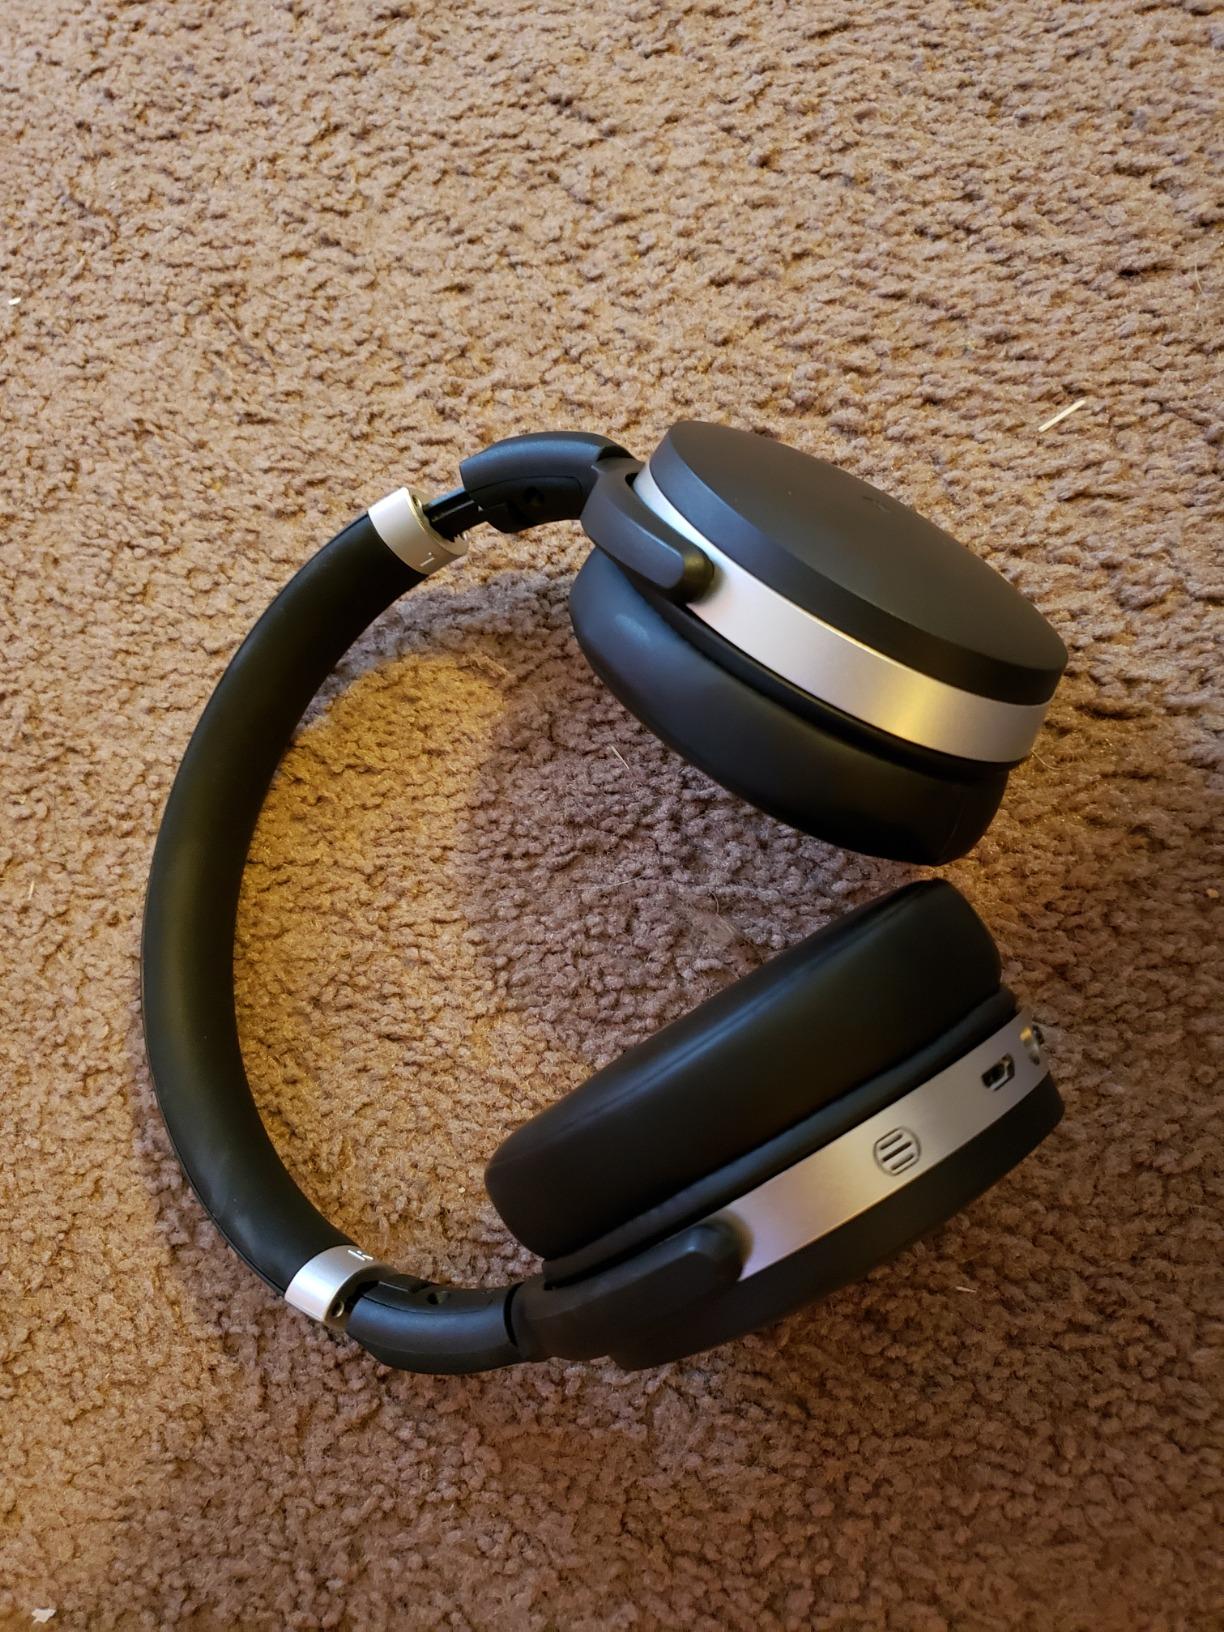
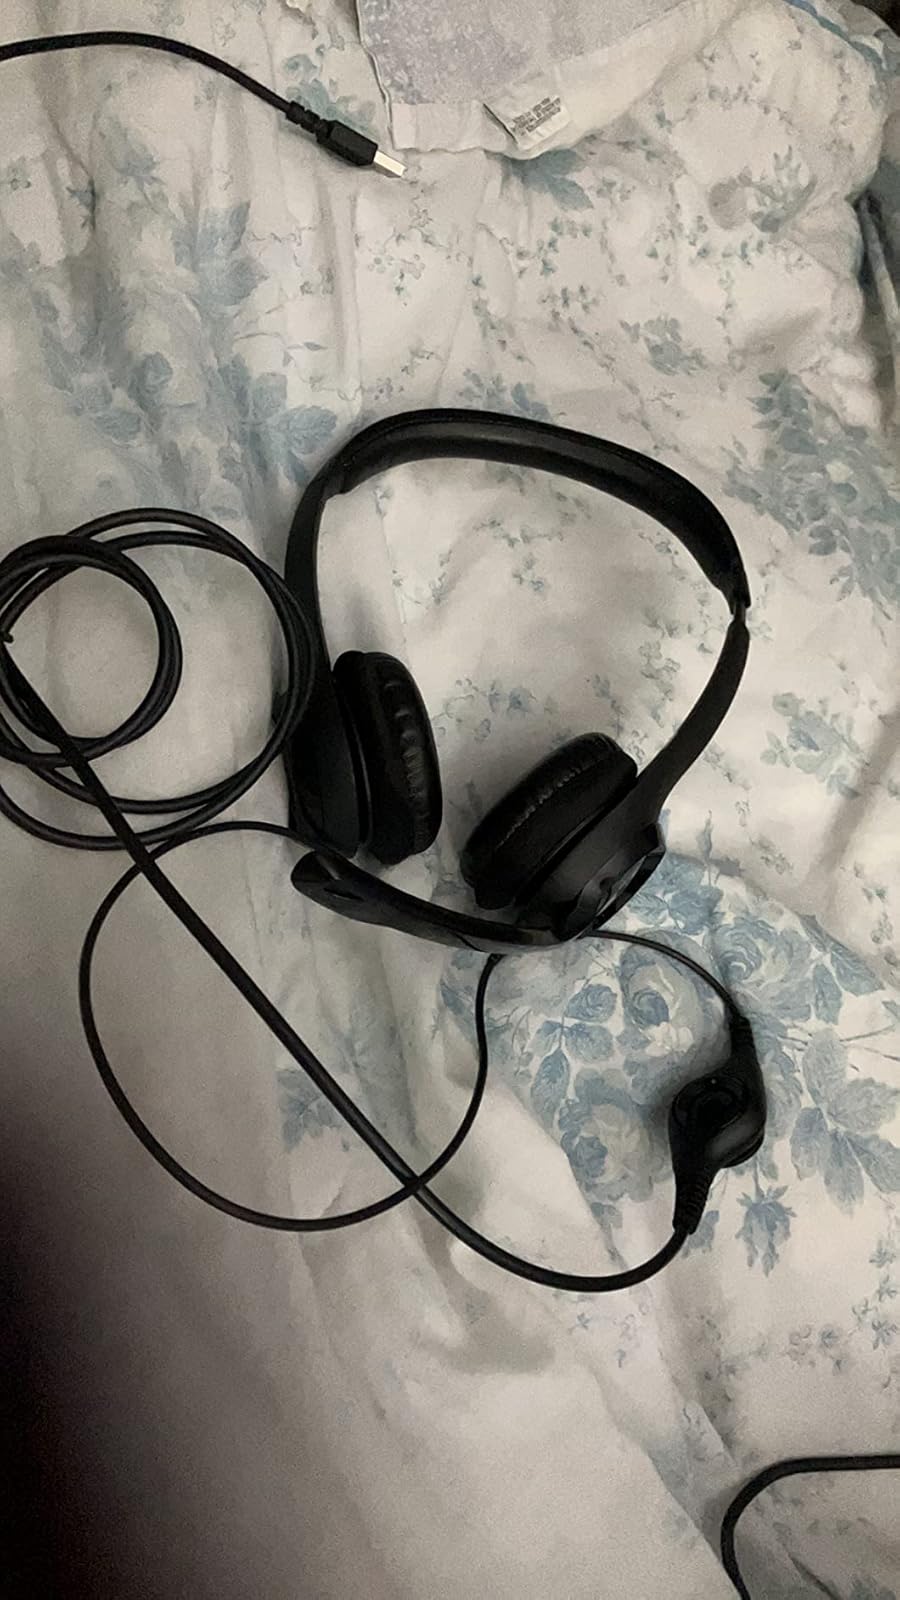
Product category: headphones
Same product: no